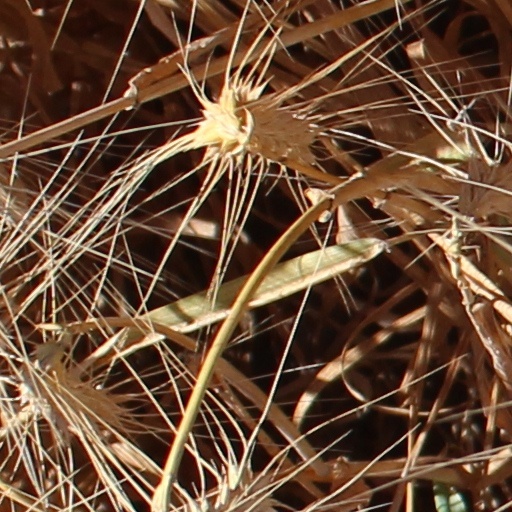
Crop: wheat